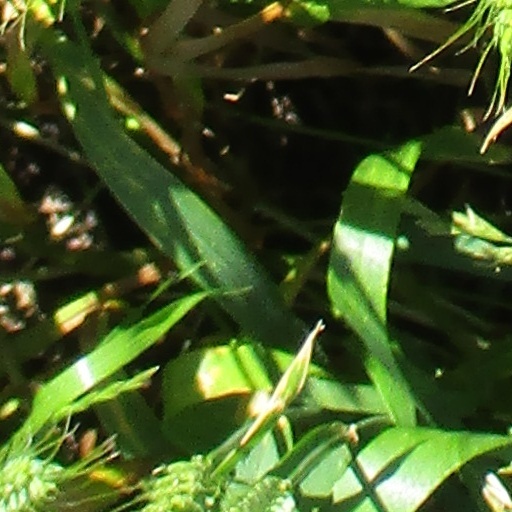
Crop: wheat